Renewable energy in Norway

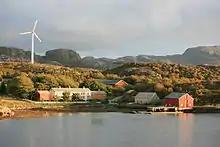
Wind turbine in Ørland Municipality

In 2012 Norway had a wind power electricity production of , a small fraction of its total production. The following year it approved spending NOK to triple its wind power capacity of ca. 700 MW to more than 2 GW by 2020. In August 2016 construction of the 1 GW Fosen Vind project began. New projects increased capacity to 2.4 GW and production to 5.5 TWh in 2019. Increased production of power from wind turbines can allow Norway to curtail its domestic production of hydroelectricity (stopping hydro turbines), which due to being dispatchable is a valuable asset in the international power market. To further curtail its consumption of hydroelectricity, Norway imports electricity when excess wind production in Denmark, Germany and the Netherlands drives prices down there. To further develop its use of both cheap wind power and its dispatchable hydropower, Norway is considering new transmission lines to allow for the same trade with Scotland and Germany sometime after 2020. These are the North Sea Link and the NORD.LINK which are due to come online in 2021 and 2020 respectively. A public hearing in 2019 for further land-based turbine developments received over a thousand responses, the majority of which were negative.